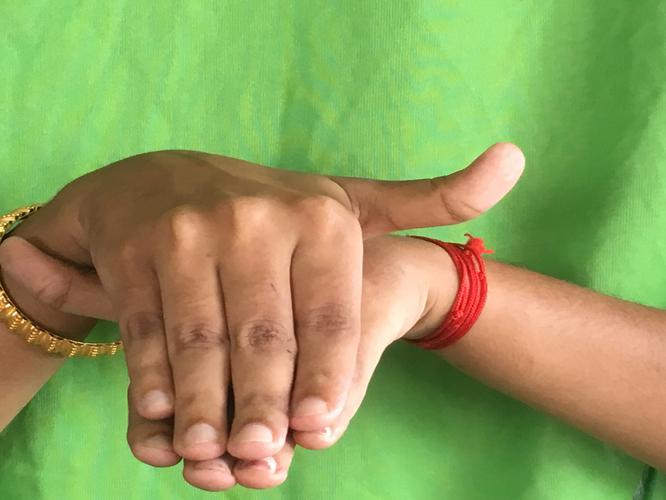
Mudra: Matsya
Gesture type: double_hand